Angelo State University

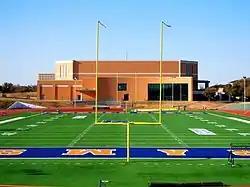
LeGrand Football Stadium

Angelo State athletic teams are the Rams. The university is a member of the Division II level of the National Collegiate Athletic Association (NCAA), primarily competing in the Lone Star Conference (LSC) since the 1968–69 academic year. Prior to becoming a four-year institution, the Rams previously competed in the National Junior College Athletic Association (NJCAA) until after the 1963–64 academic year.